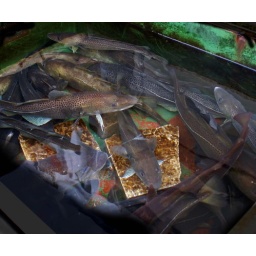
Live fish in a holding tank at the fish market